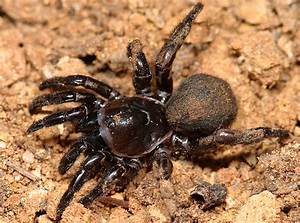
Label: ragno